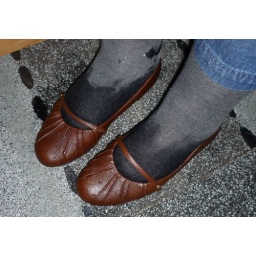
Wet flats after walking in puddle and in water along sidewalk